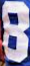
Number: 8